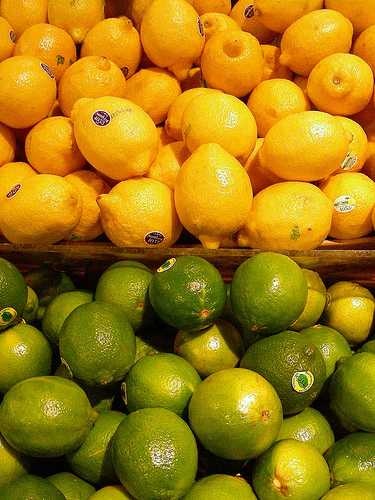
Label: Lemon